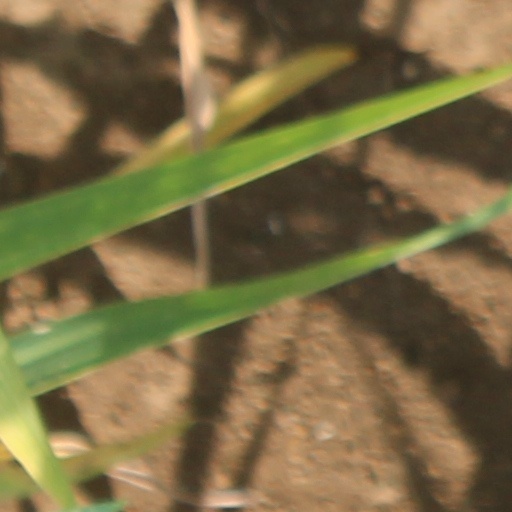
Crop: wheat